Periodontal examination

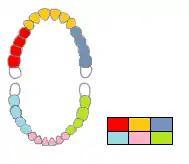
Division of mouth into sextants for Basic Periodontal Examination

This is the technique recommended by the British Society of Periodontology since its introduction in 1986. It is a screening tool which is used to quickly obtain a rough picture of the periodontal condition and treatment needs of an individual, but it does not provide an exact periodontal diagnosis.